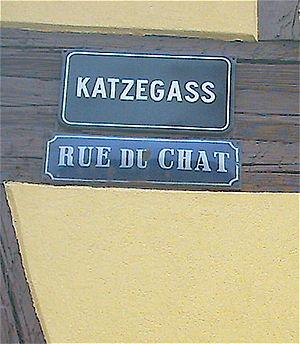
La signalisation routière bilingue en France n'est pas formellement autorisée dans les textes réglementaires ; elle se développe toutefois à l’initiative de certains conseils départementaux ou communes pour les signalisations entrant dans leurs domaines de compétence respectifs associant ainsi le français et une langue régionale ou minoritaire.
Erstein est une commune française située dans le département du Bas-Rhin, en région Grand Est.
La signalisation bilingue consiste en la représentation sur un même panneau de signalisation d'inscriptions en deux langues ou plus. Son utilisation est réglementairement réservée à des situations locales où est en vigueur le bilinguisme administratif ou bien où il existe un important trafic touristique ou commercial ; on en trouve parfois aussi dans les quartiers où la proportion d'immigrés originaires d'une même zone linguistique est élevée. Dans un sens plus extensif, elle inclut, dans les régions où coexistent des langues transcrites en alphabets non latins, la translittération des toponymes et l'éventuelle traduction des textes complémentaires. La tendance générale est plutôt de remplacer les informations qui devraient être fournies en plusieurs langues par des symboles et des pictogrammes standardisés au niveau international et représentatifs du contenu de l'information. L'emploi de la signalisation bilingue est sans doute le principal instrument symbolique de perception et d'institutionnalisation de la réalité bilingue d'un territoire.